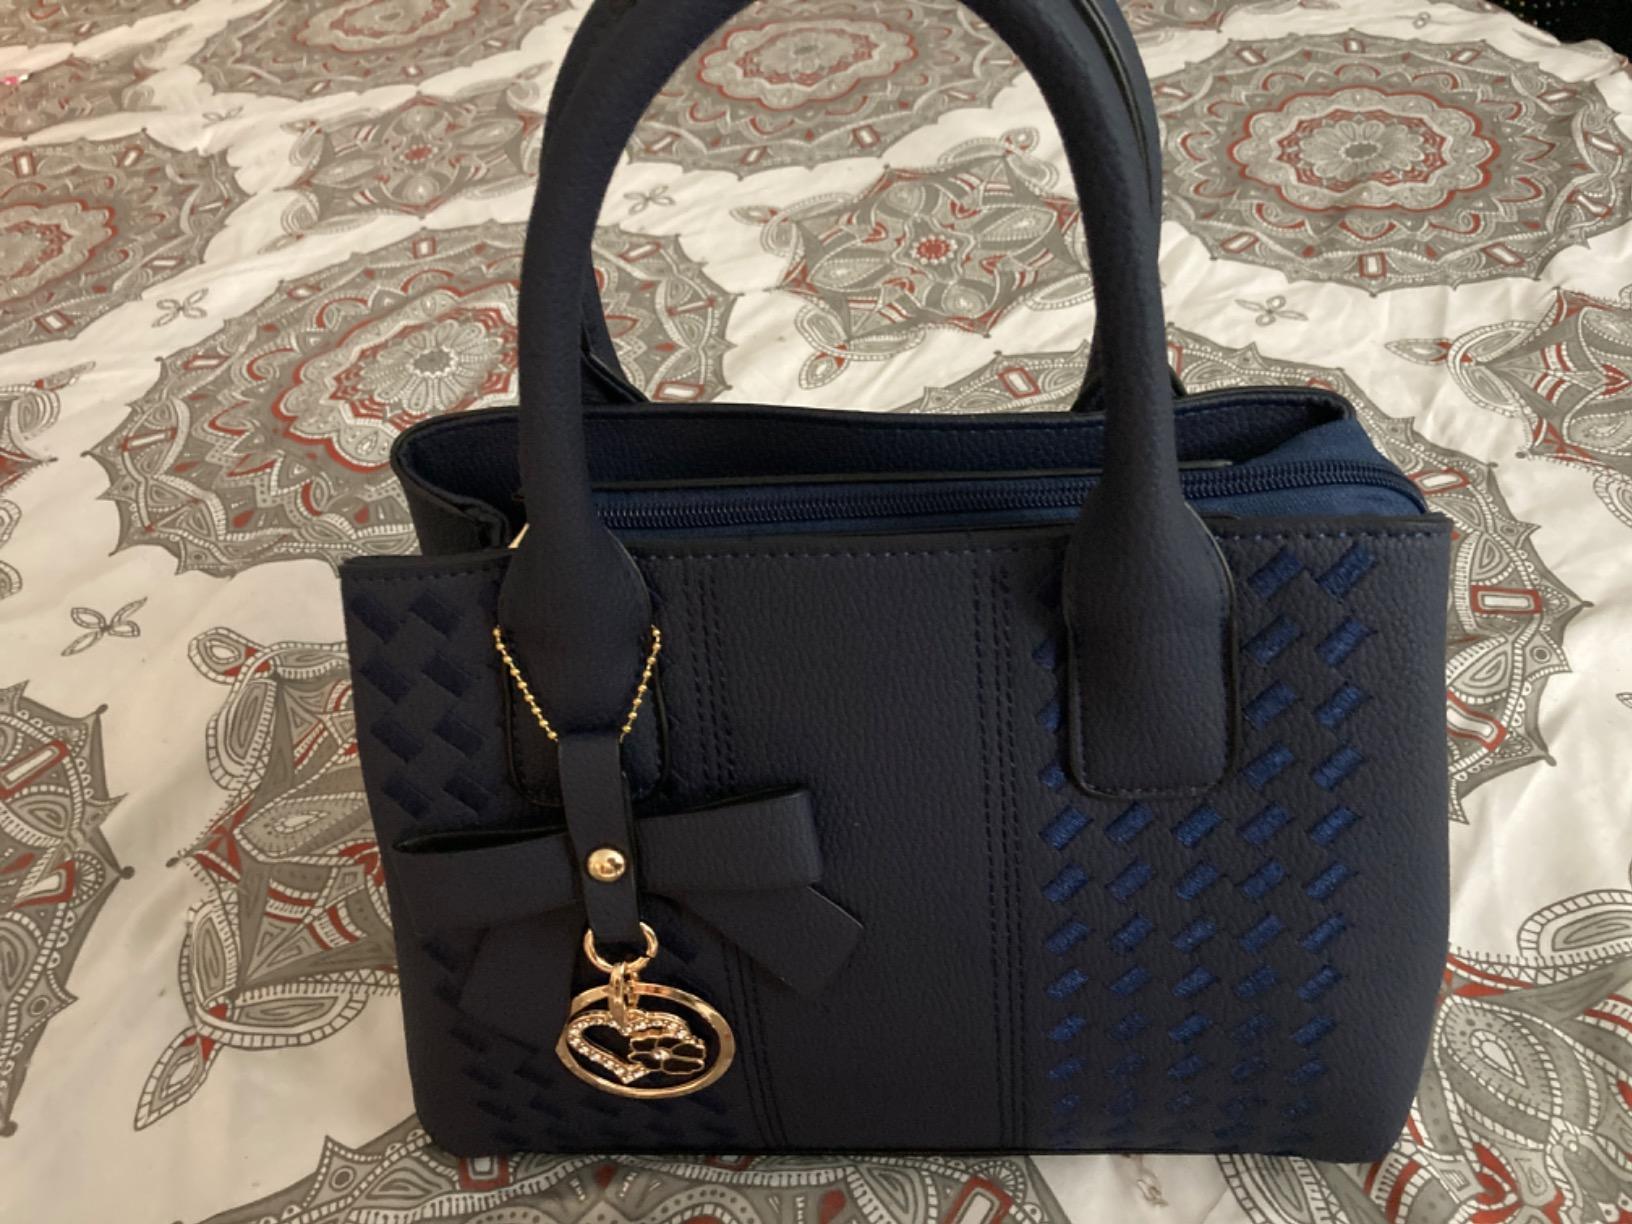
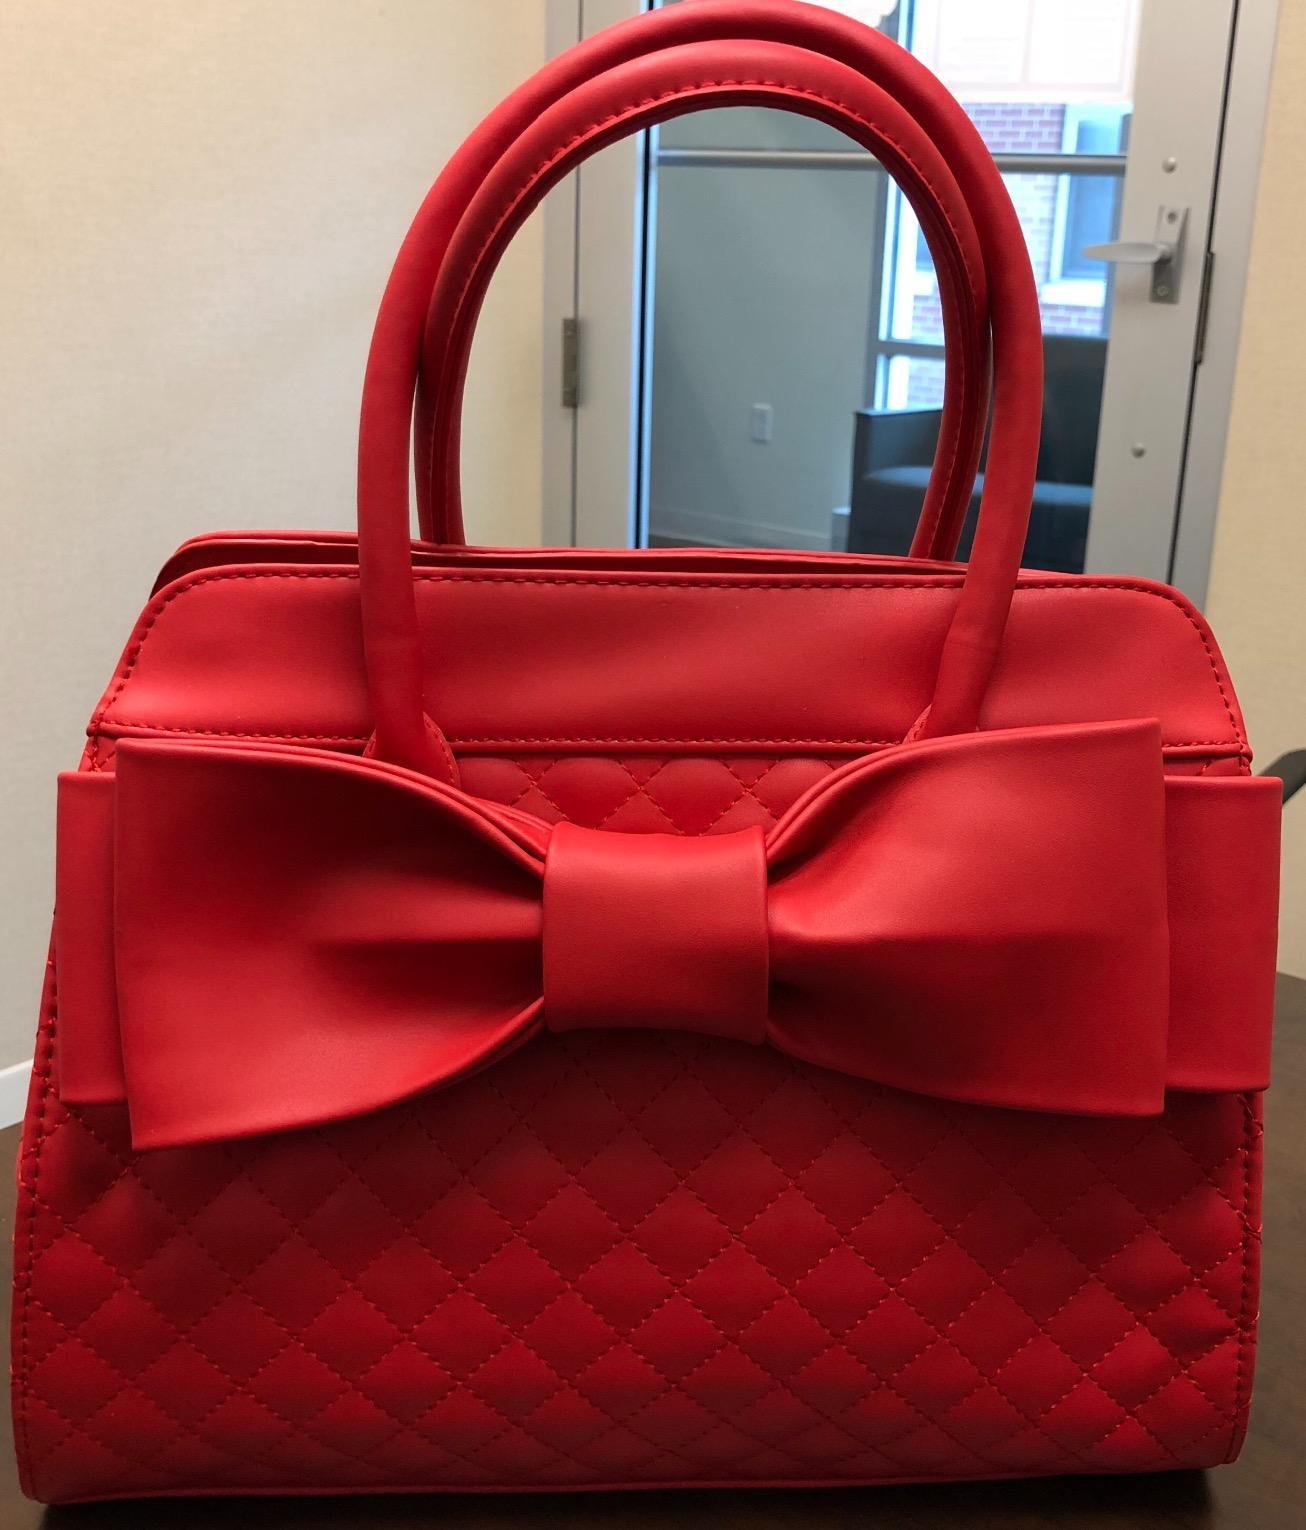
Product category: accessories_handbag
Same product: no